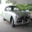
Label: automobile